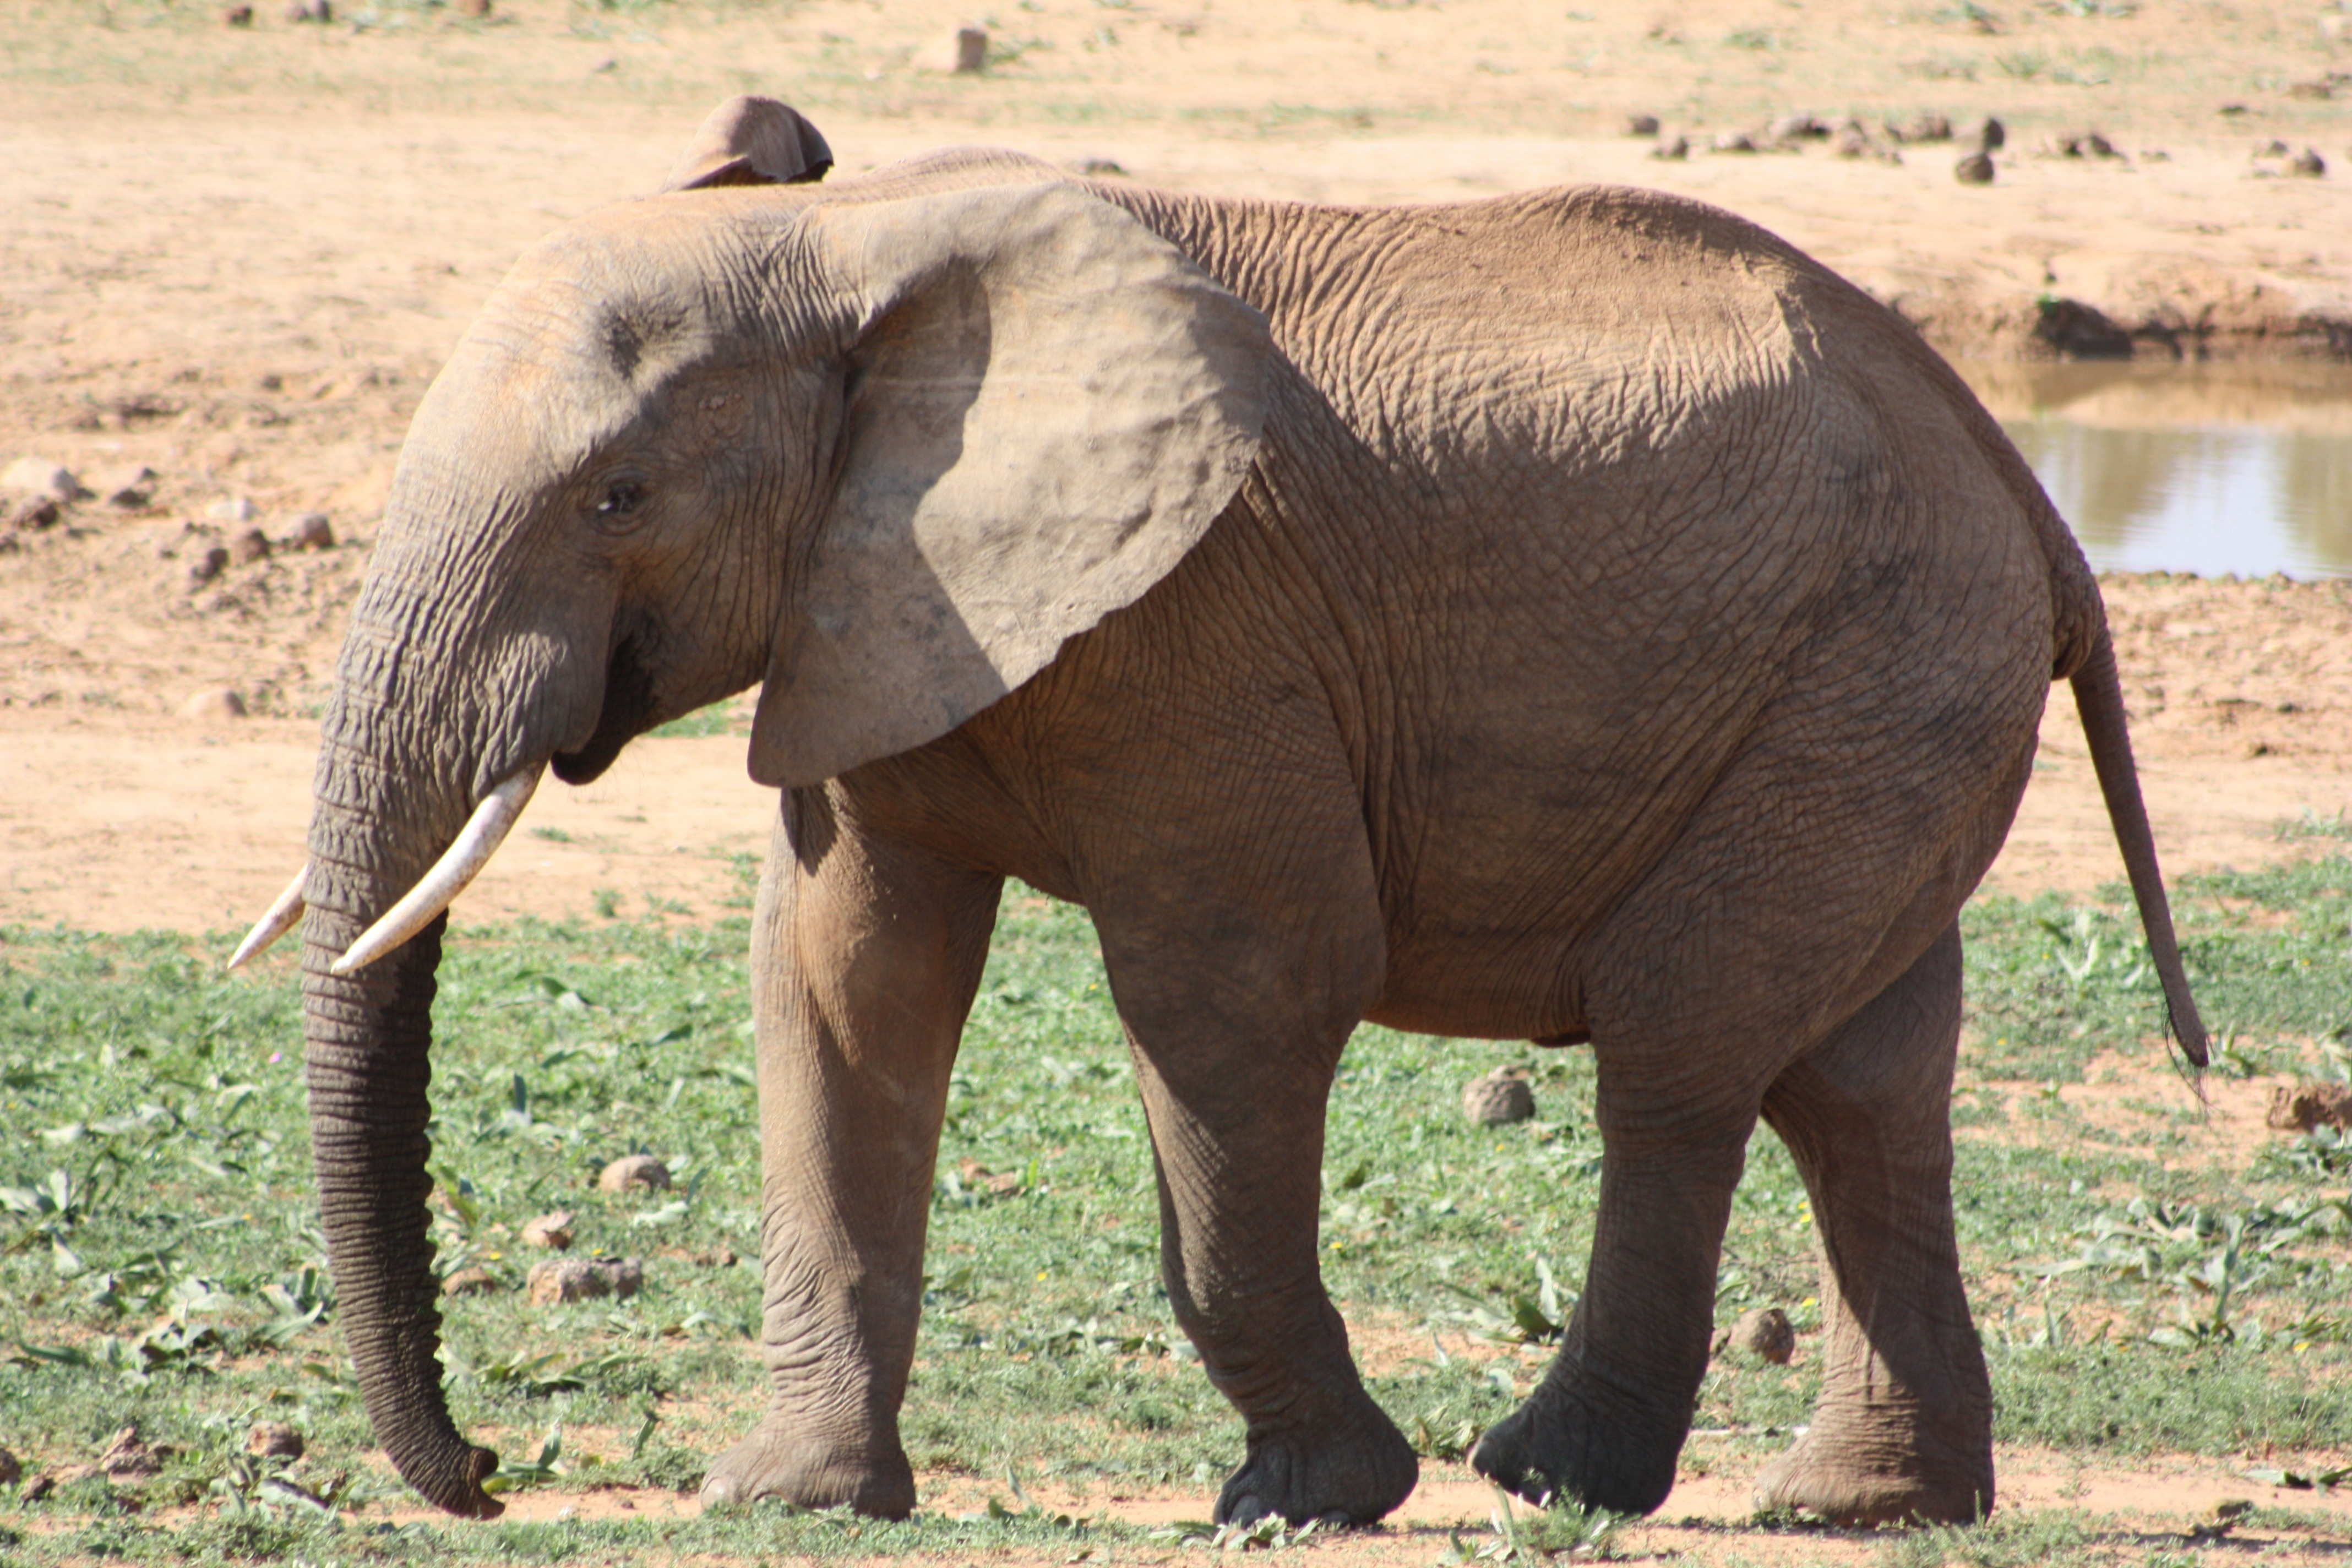
adventure, wildlife, africa, mammal, fauna, savanna, elephant, safari, pachyderm, african bush elephant, indian elephant, african elephant, elephants and mammoths